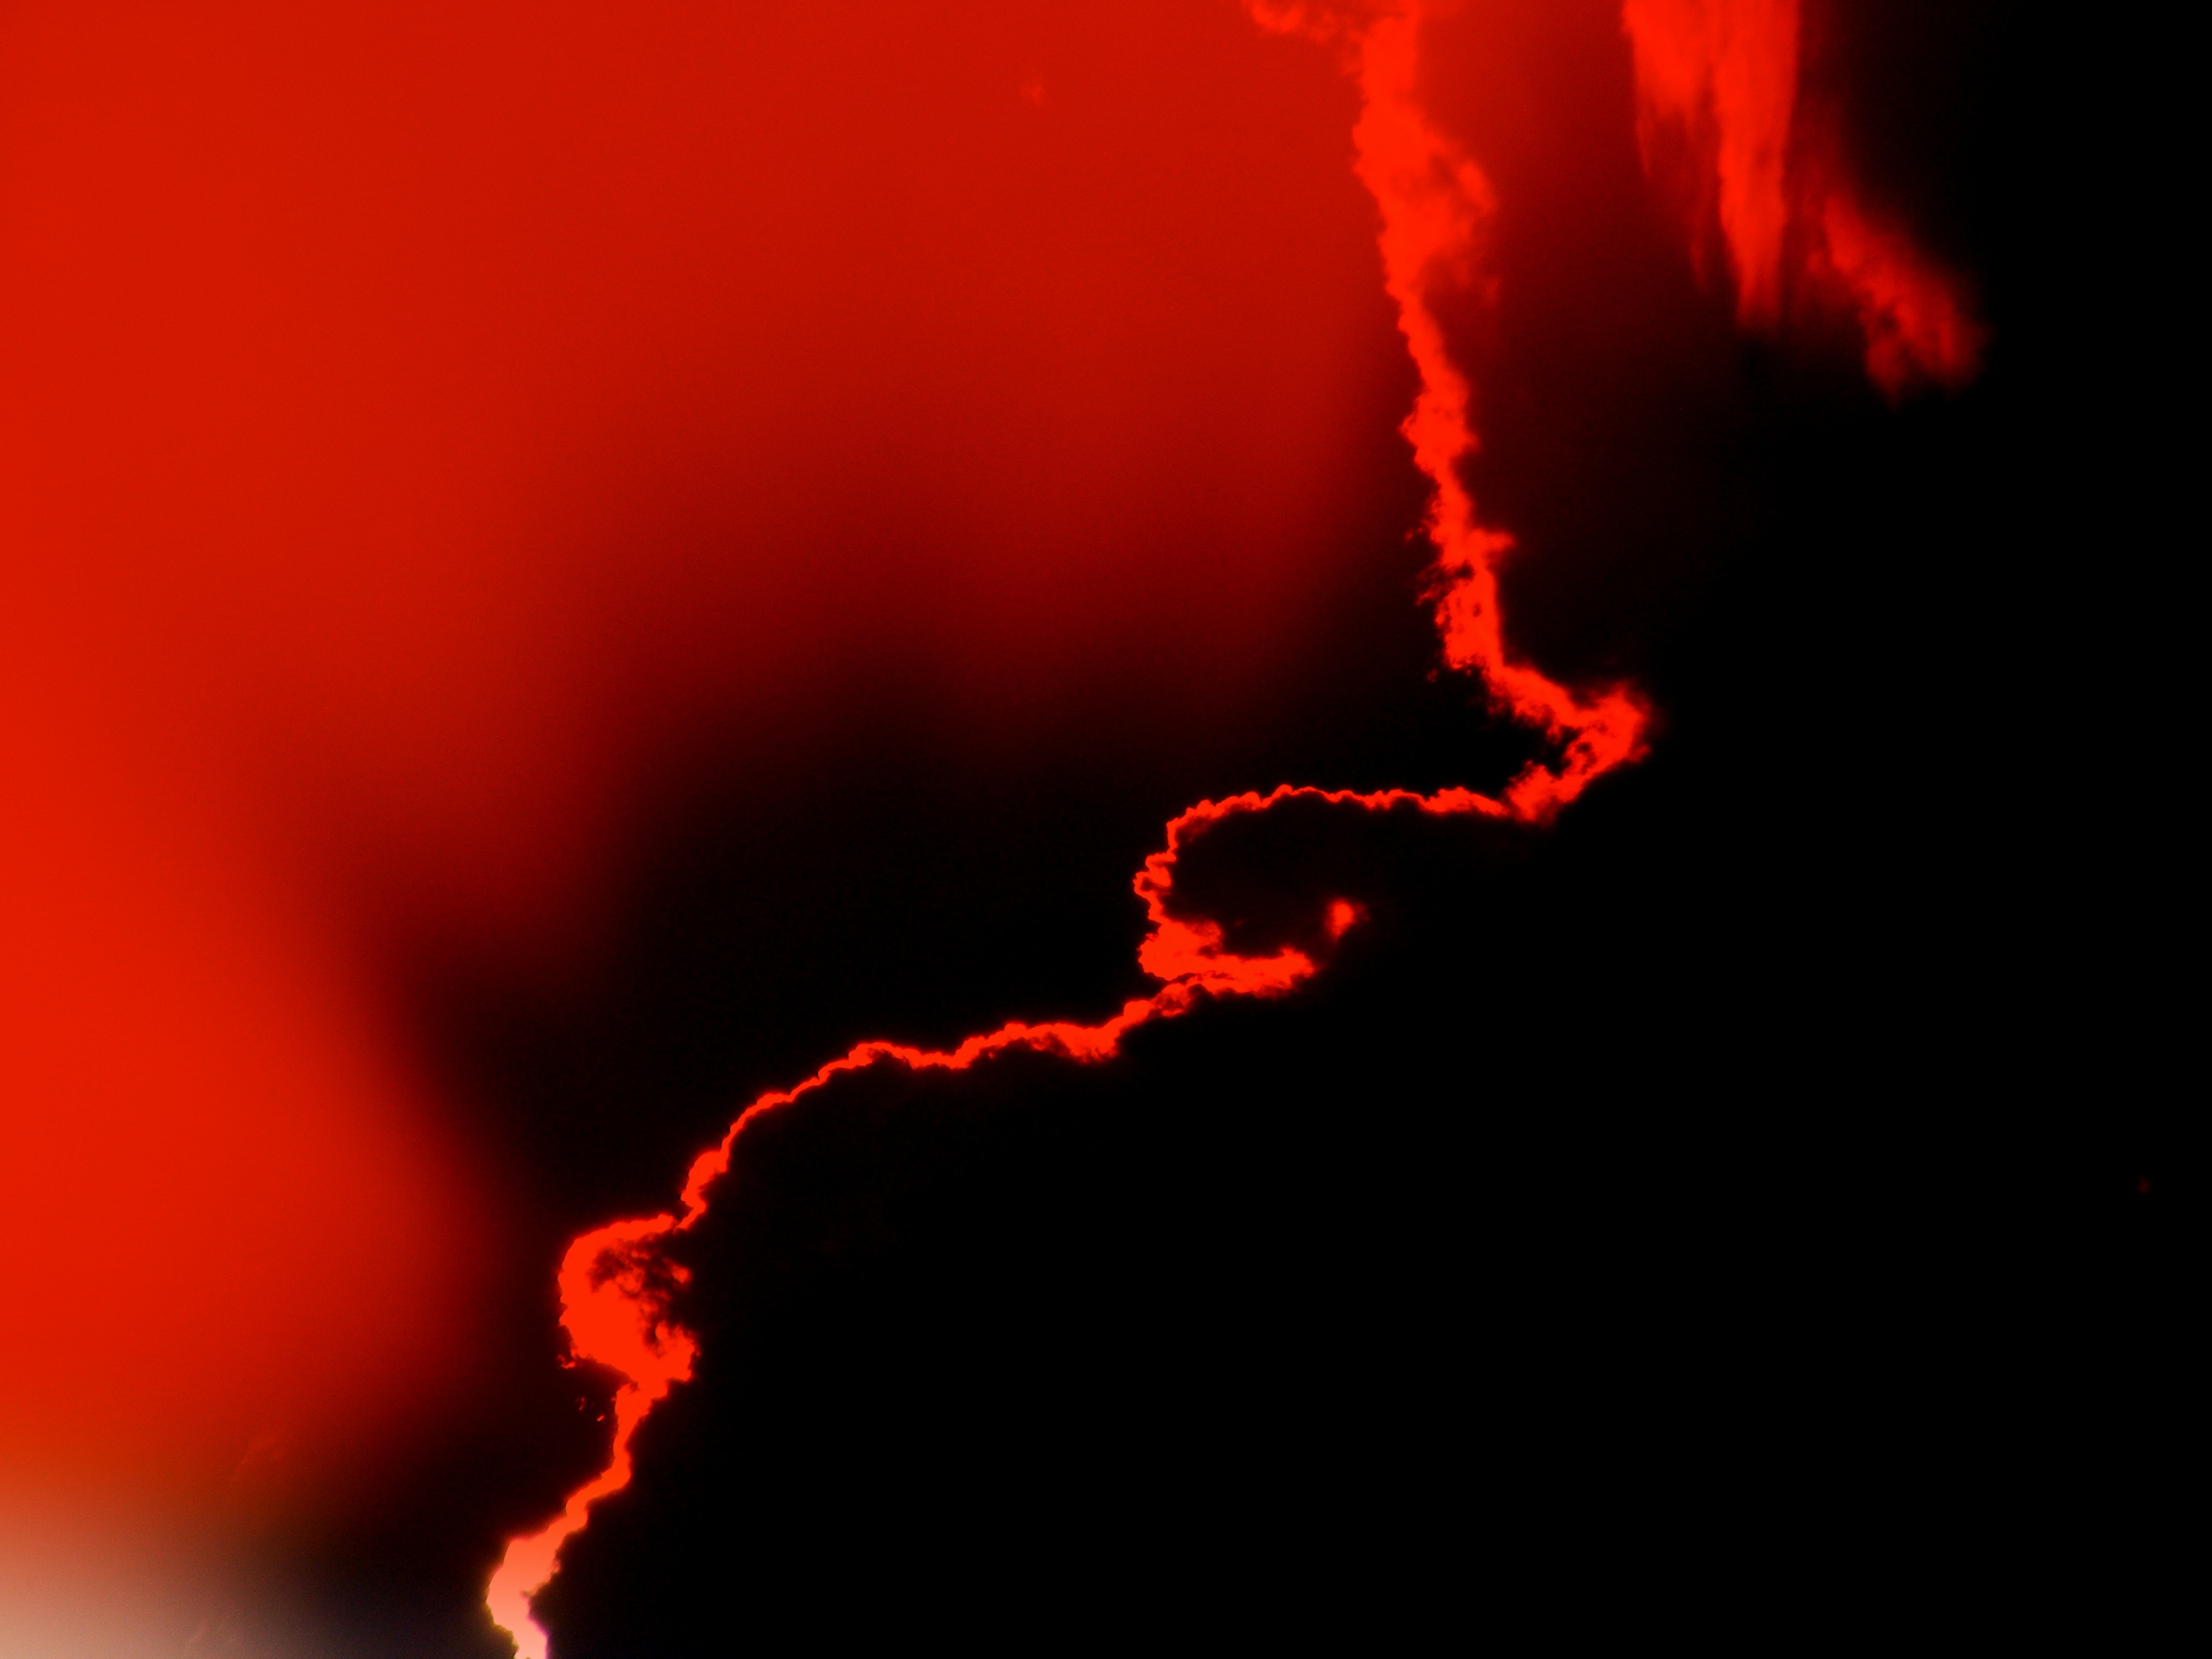
cloud, sun, sunset, red, flame, fire, in the evening, font, lava, geological phenomenon